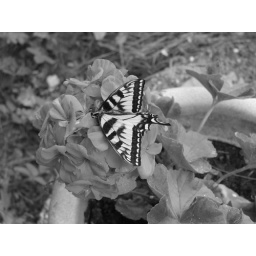
butterfly on a flower in black and white